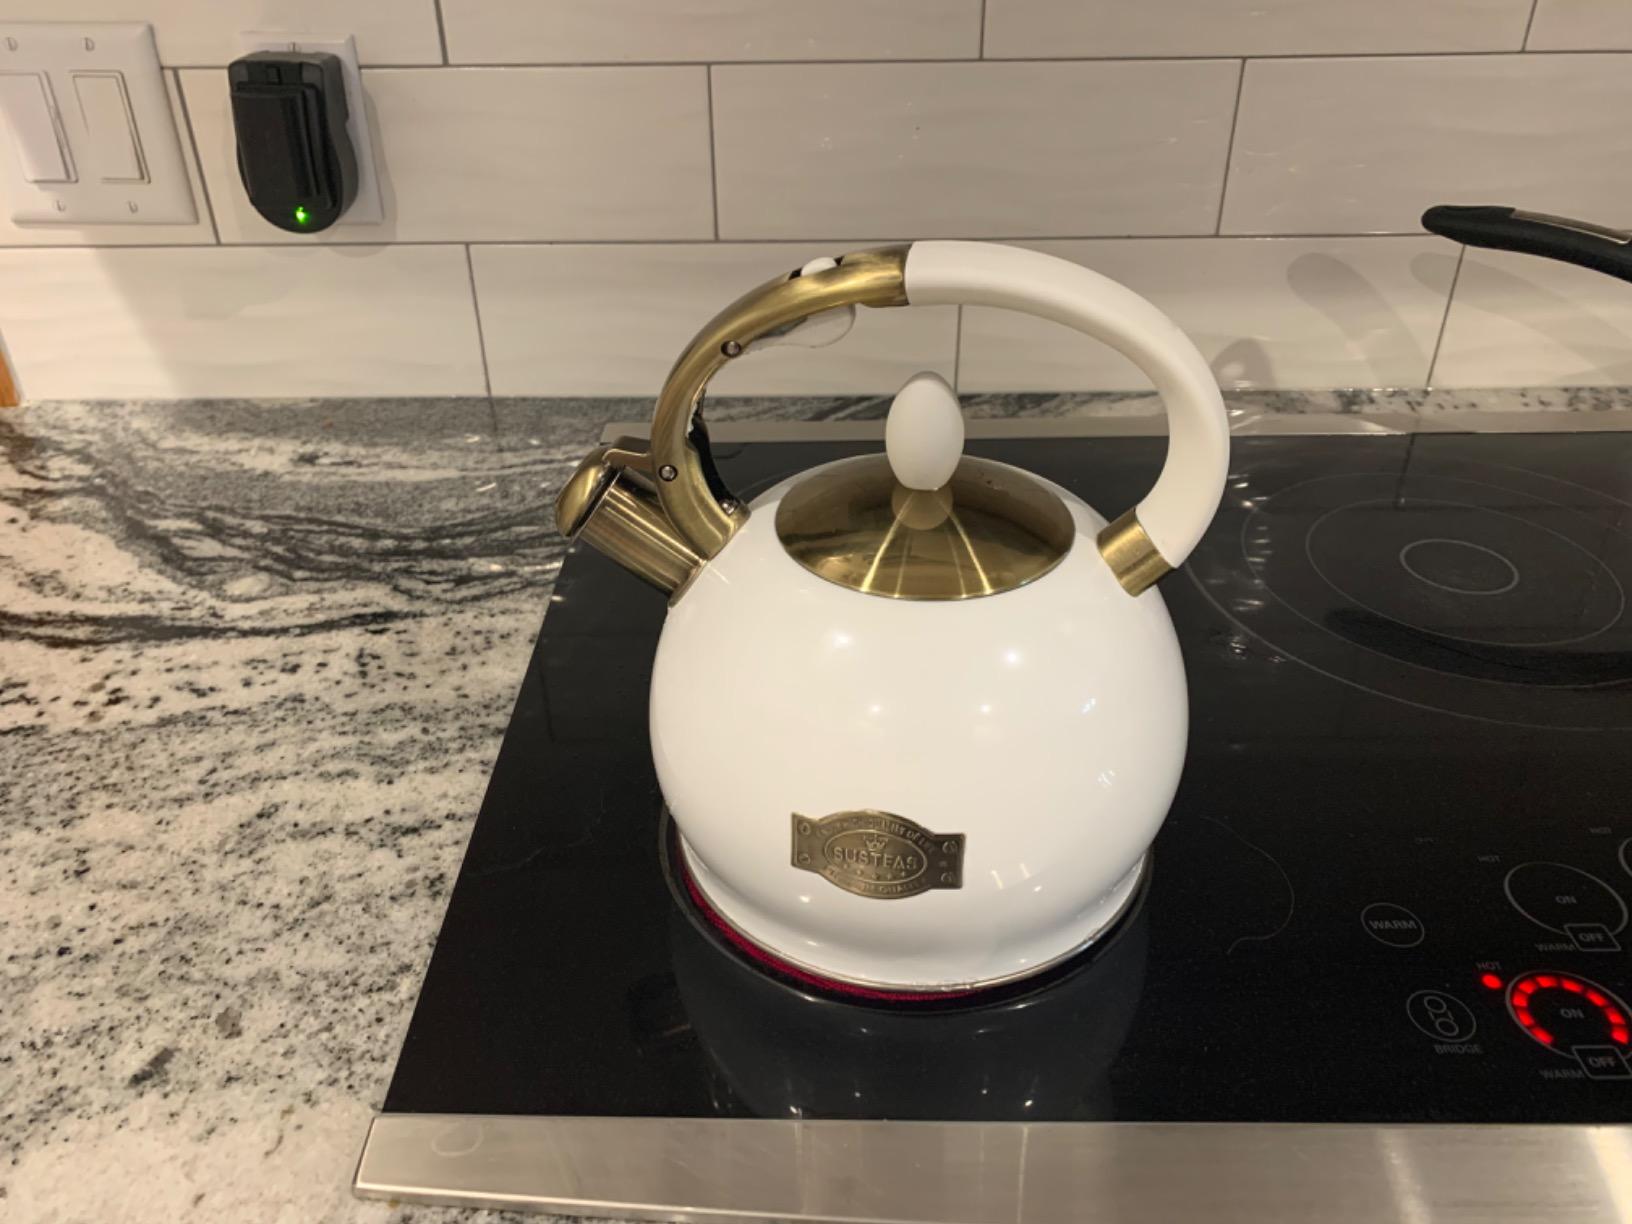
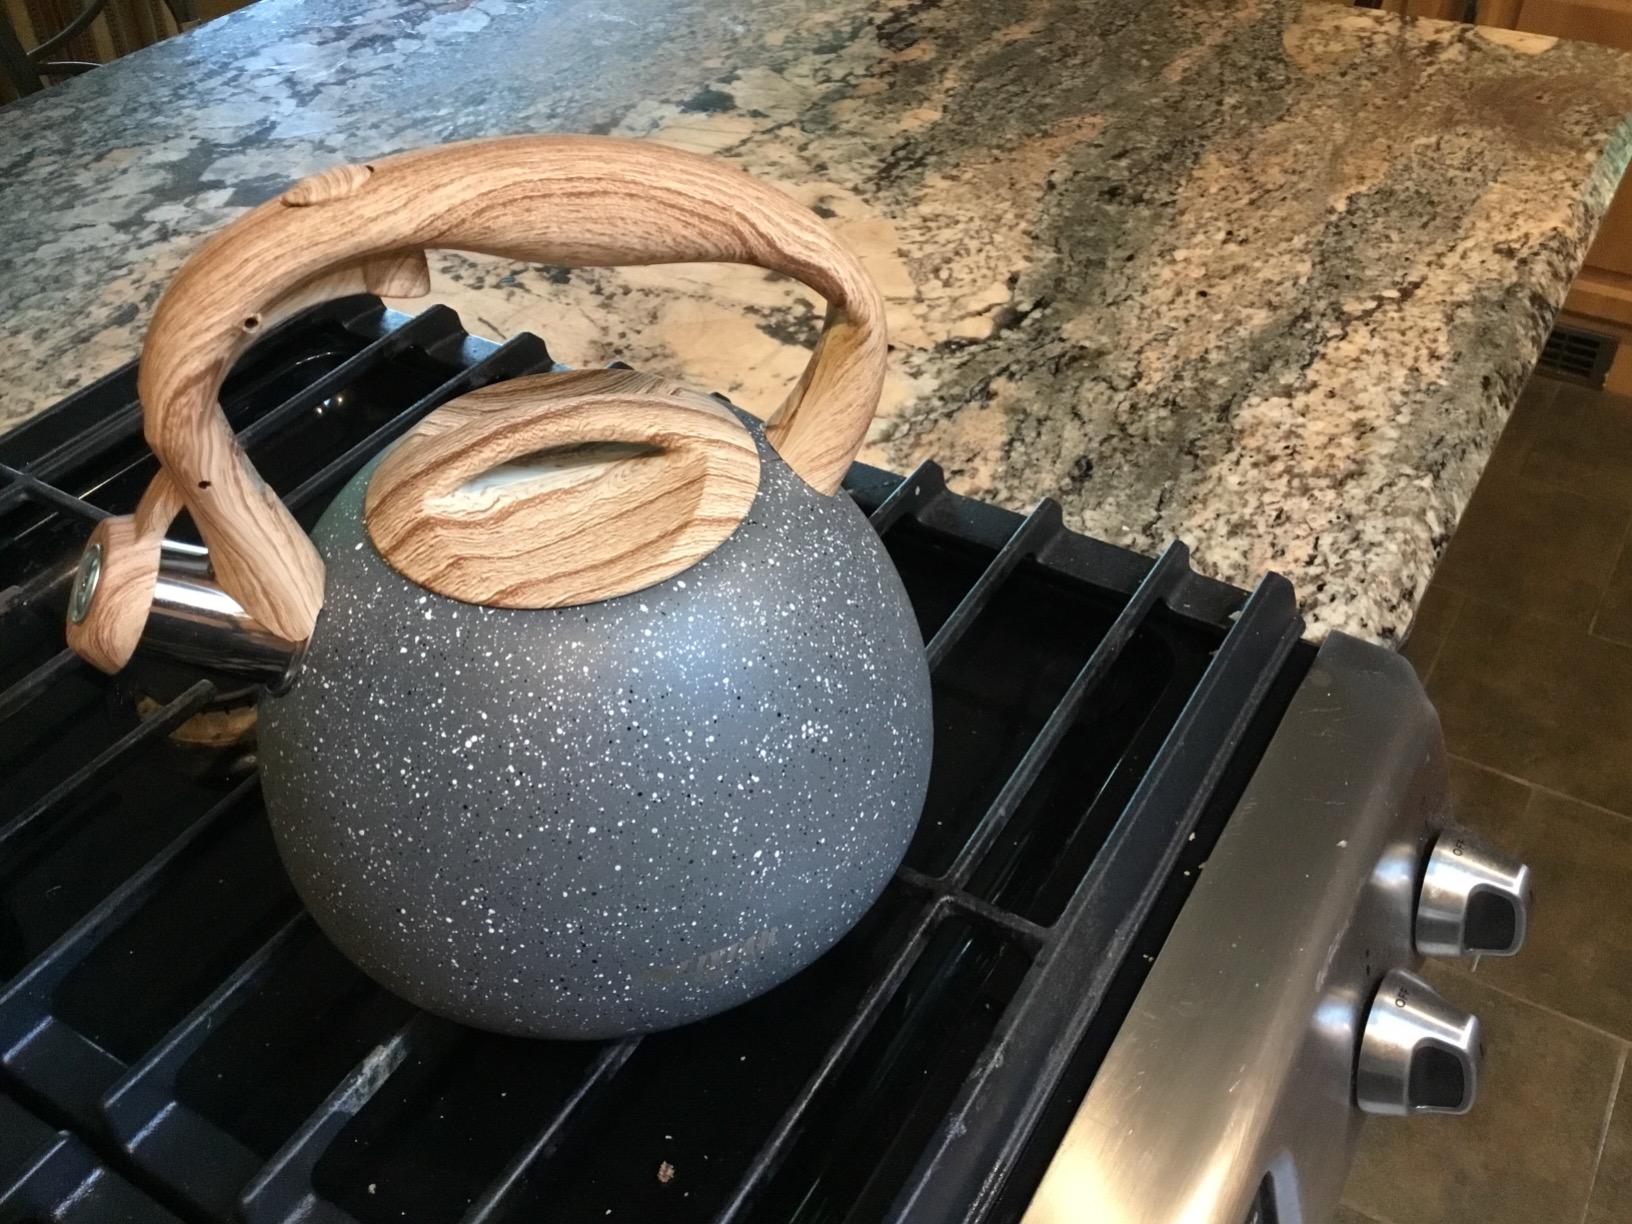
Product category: items_kettle
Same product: no